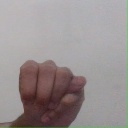
अक्षर: म